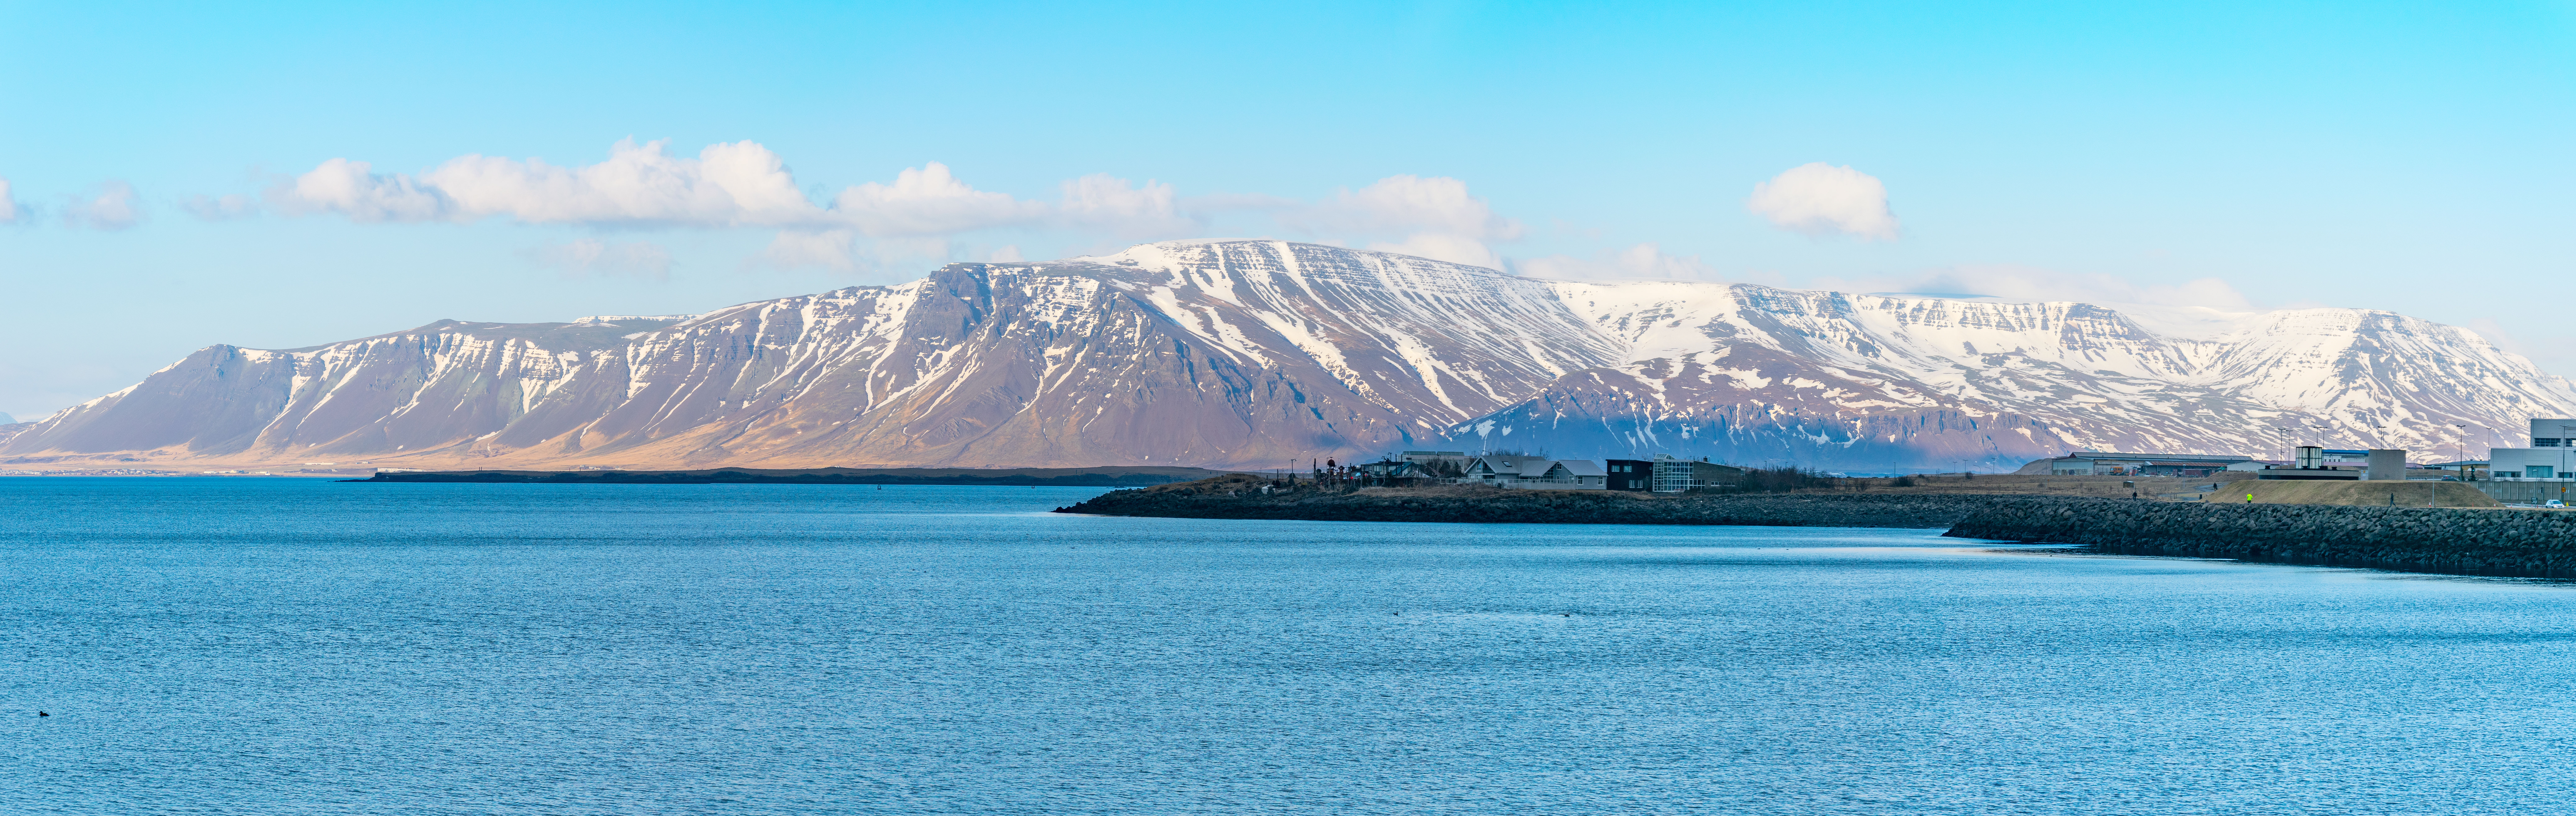
sea, mountain, winter, lake, mountain range, panorama, bay, fjord, iceland, nikon, arctic, terrain, cool image, mountains, march, i, crater lake, cape, esjan, landform, arctic ocean, geographical feature, glacial landform